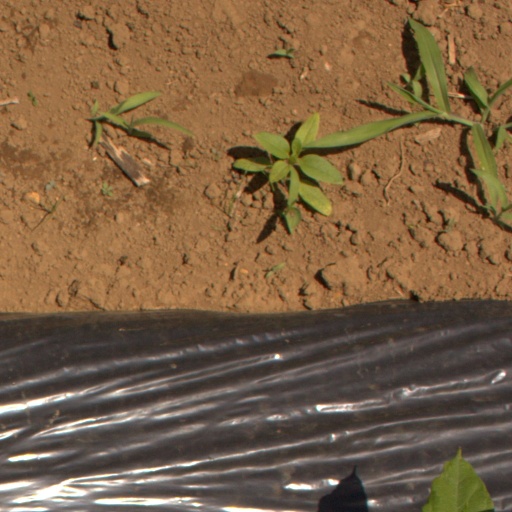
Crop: Jerusalem artichoke